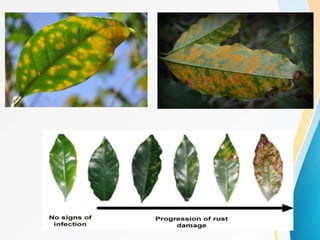
Plant: Coffee
Disease: coffee leaf rust